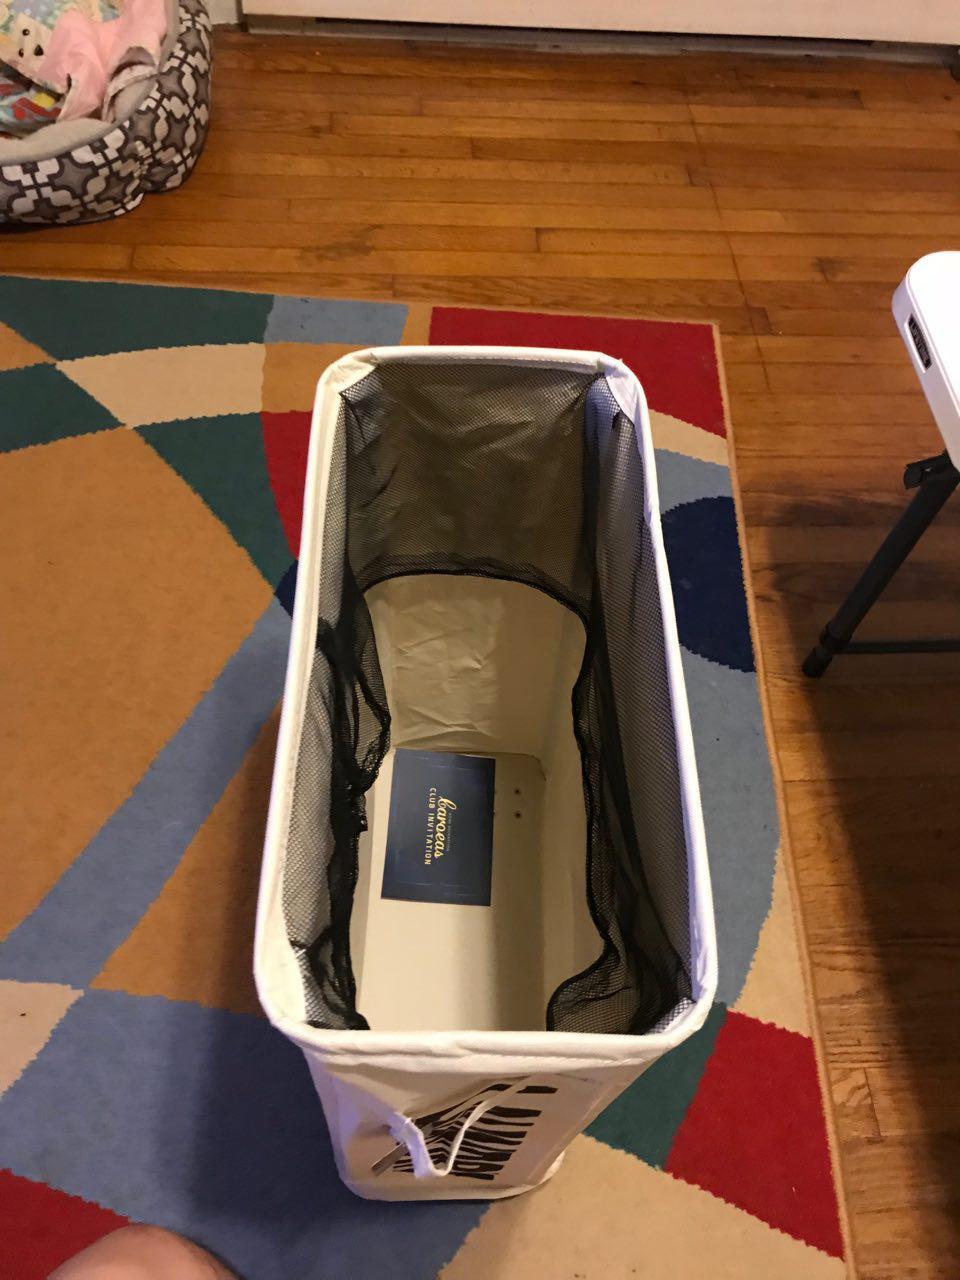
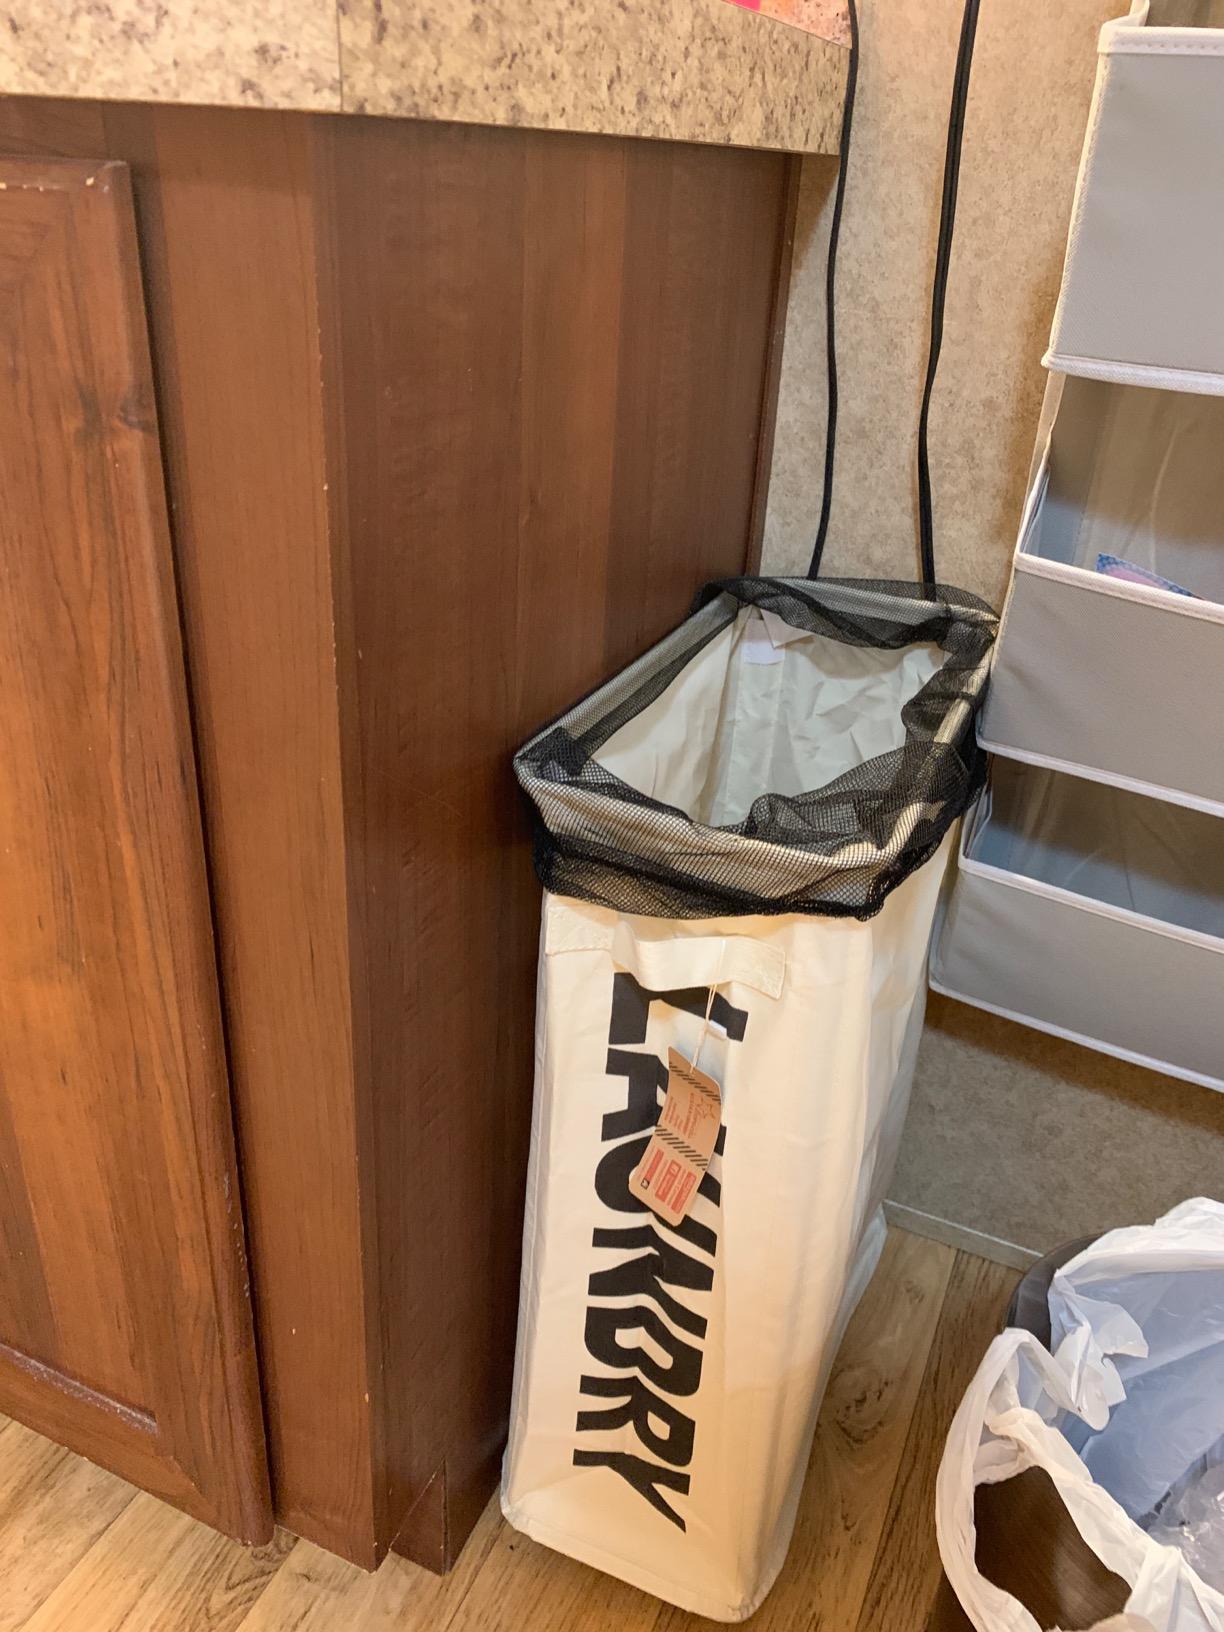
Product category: items_hamper
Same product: yes